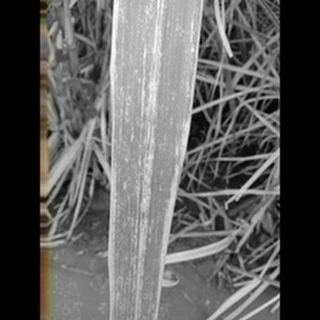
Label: sugarcane_rust